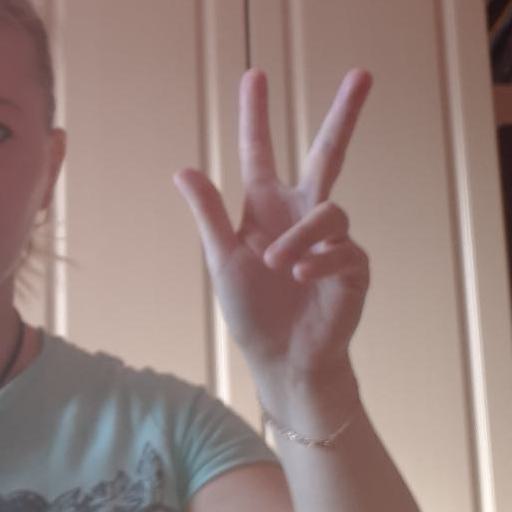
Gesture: three2